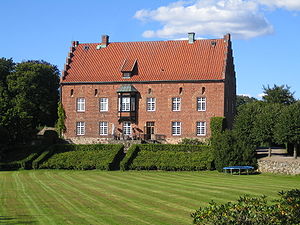
Knutstorp borg
Knutstorp borg
Knutstorp er en borg i Svalöv kommune, Skåne, Sverige.